Yangtze

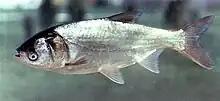
The silver carp is native to the river, but has (like other Asian carp) been spread through large parts of the world with aquaculture.

, 416 fish species are known from the Yangtze basin, including 362 that strictly are freshwater species. The remaining are also known from salt or brackish waters, such as the river's estuary or the East China Sea. This makes it one of the most species-rich rivers in Asia and by far the most species-rich in China (in comparison, the Pearl River has almost 300 fish species and the Yellow River 160). 178 fish species are endemic to the Yangtze River Basin. Many are only found in some section of the river basin and especially the upper reach (above Yichang, but below the headwaters in the Qinghai-Tibet Plateau) is rich with 279 species, including 147 Yangtze endemics and 97 strict endemics (found only in this part of the basin). In contrast, the headwaters, where the average altitude is above , are only home to 14 highly specialized species, but 8 of these are endemic to the river. The largest orders in the Yangtze are Cypriniformes (280 species, including 150 endemics), Siluriformes (40 species, including 20 endemics), Perciformes (50 species, including 4 endemics), Tetraodontiformes (12 species, including 1 endemic) and Osmeriformes (8 species, including 1 endemic). No other order has more than four species in the river and one endemic.